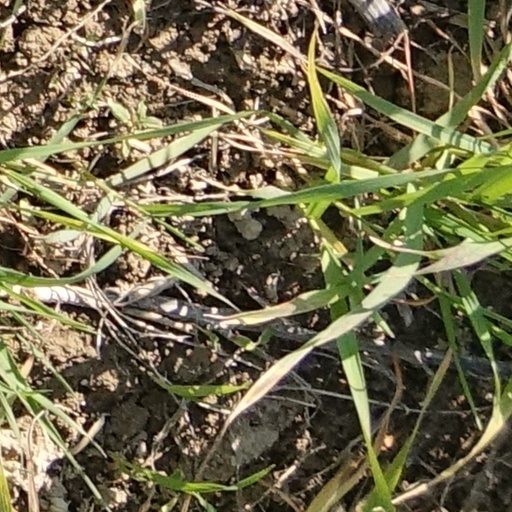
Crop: wheat